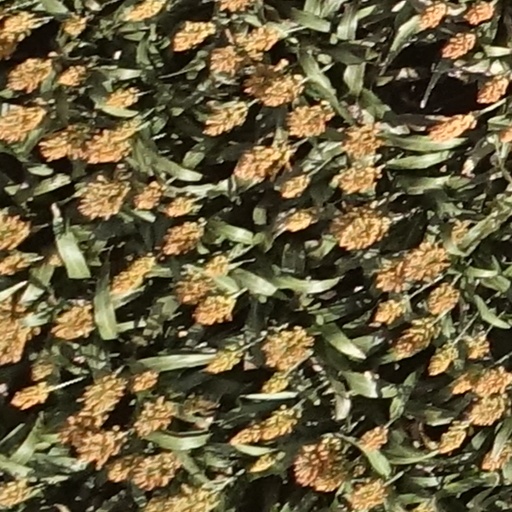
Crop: sorghum